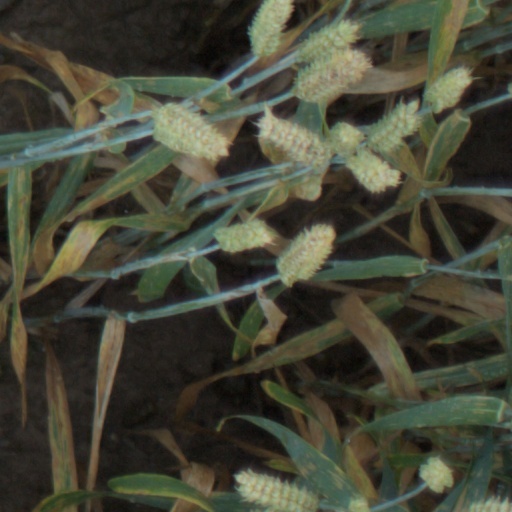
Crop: wheat